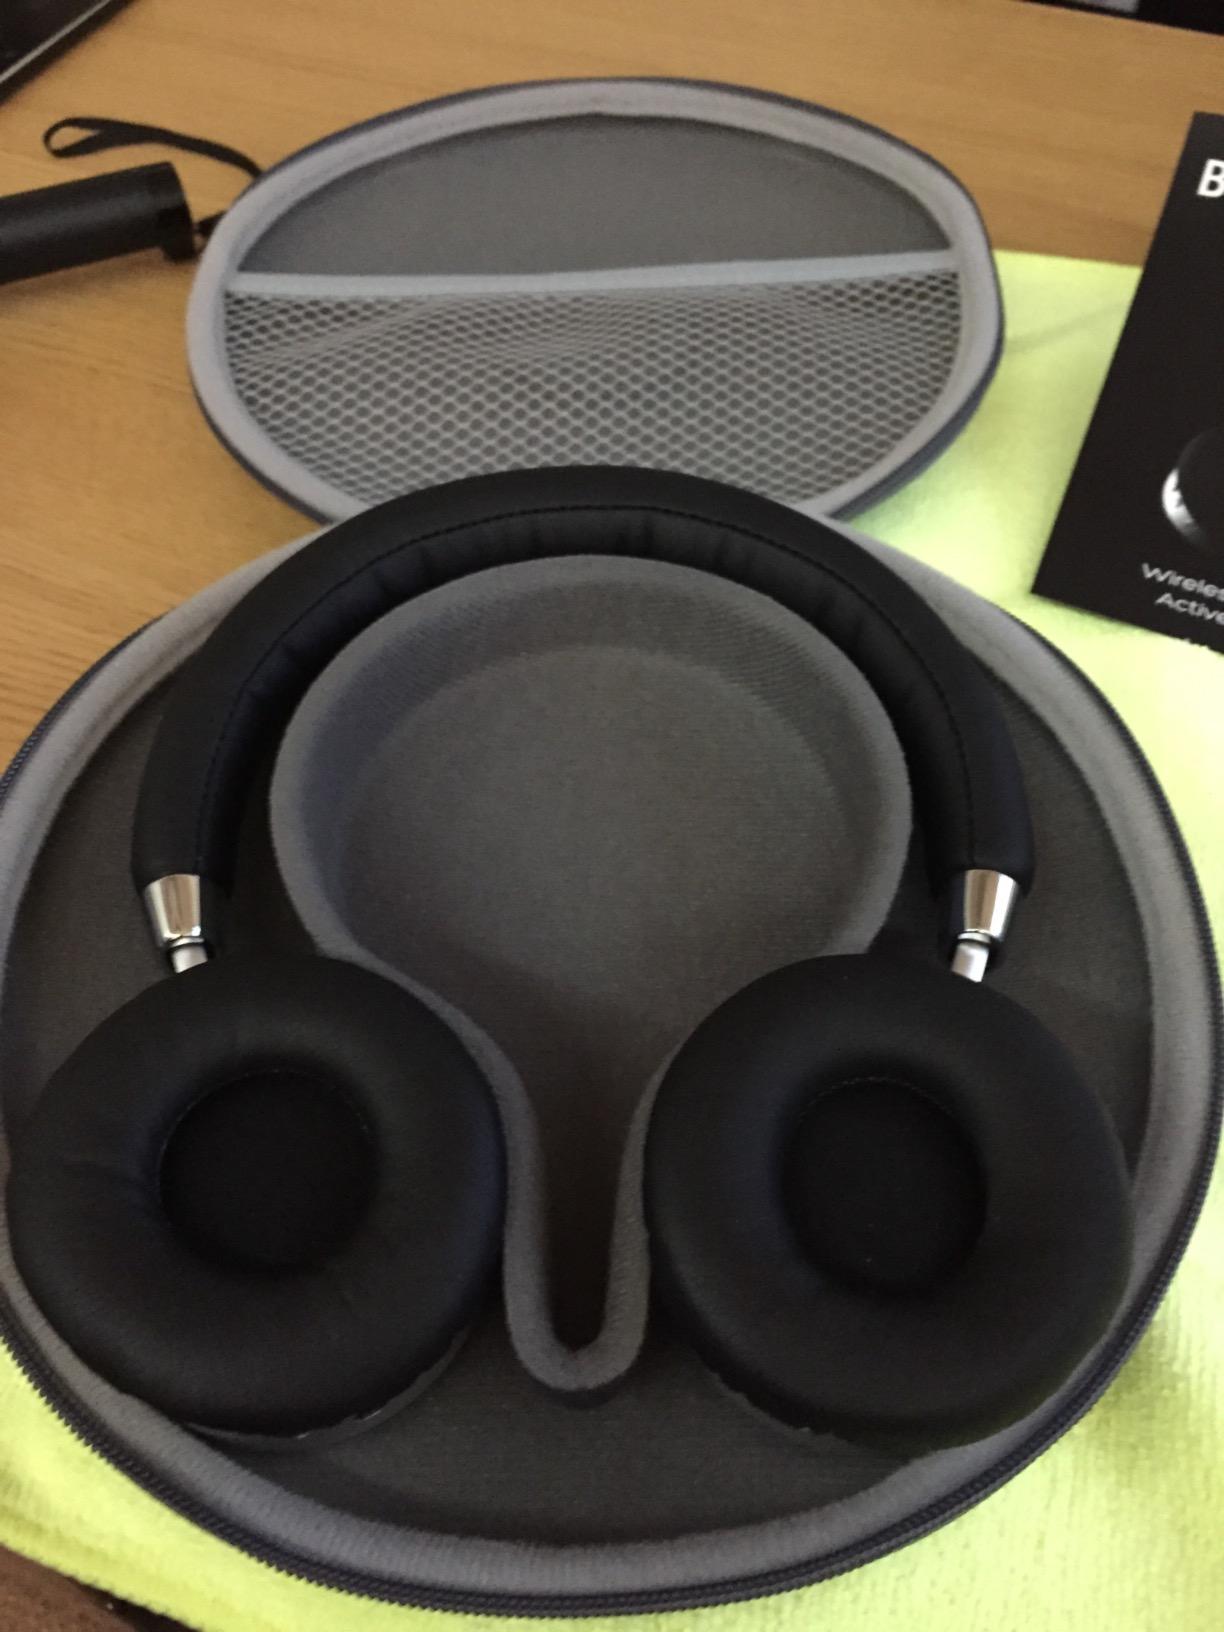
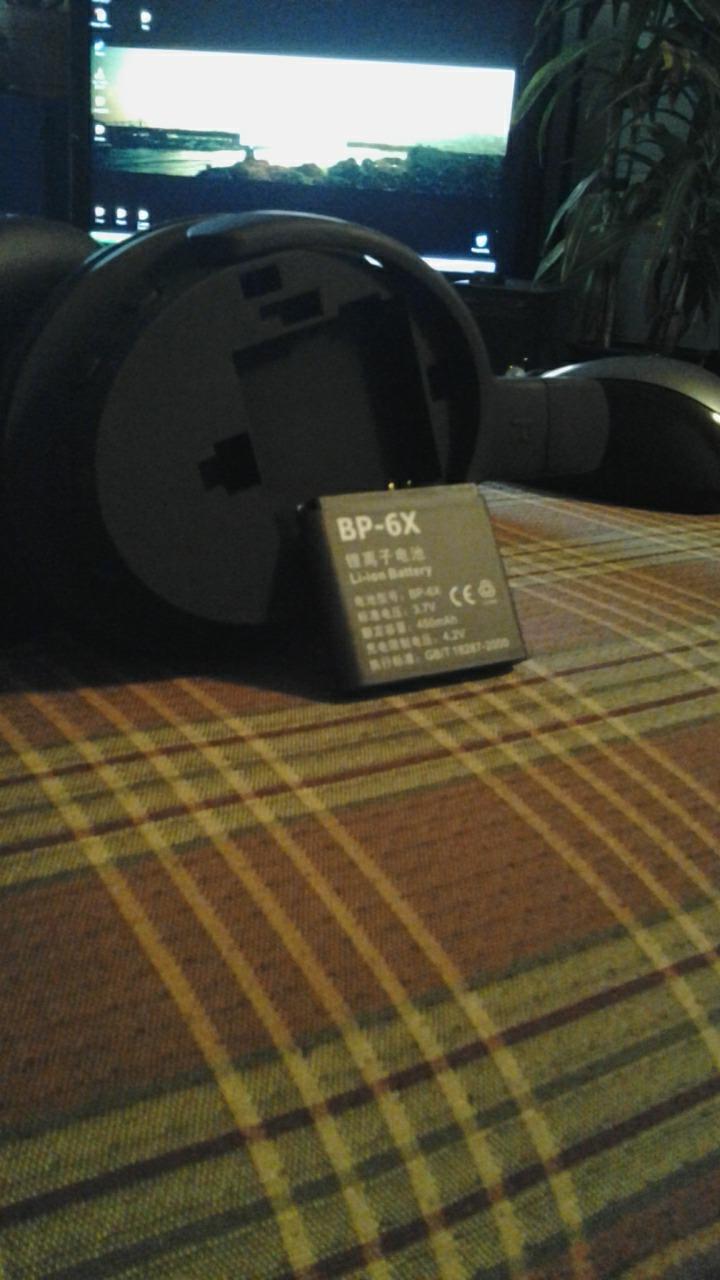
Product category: headphones
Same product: no